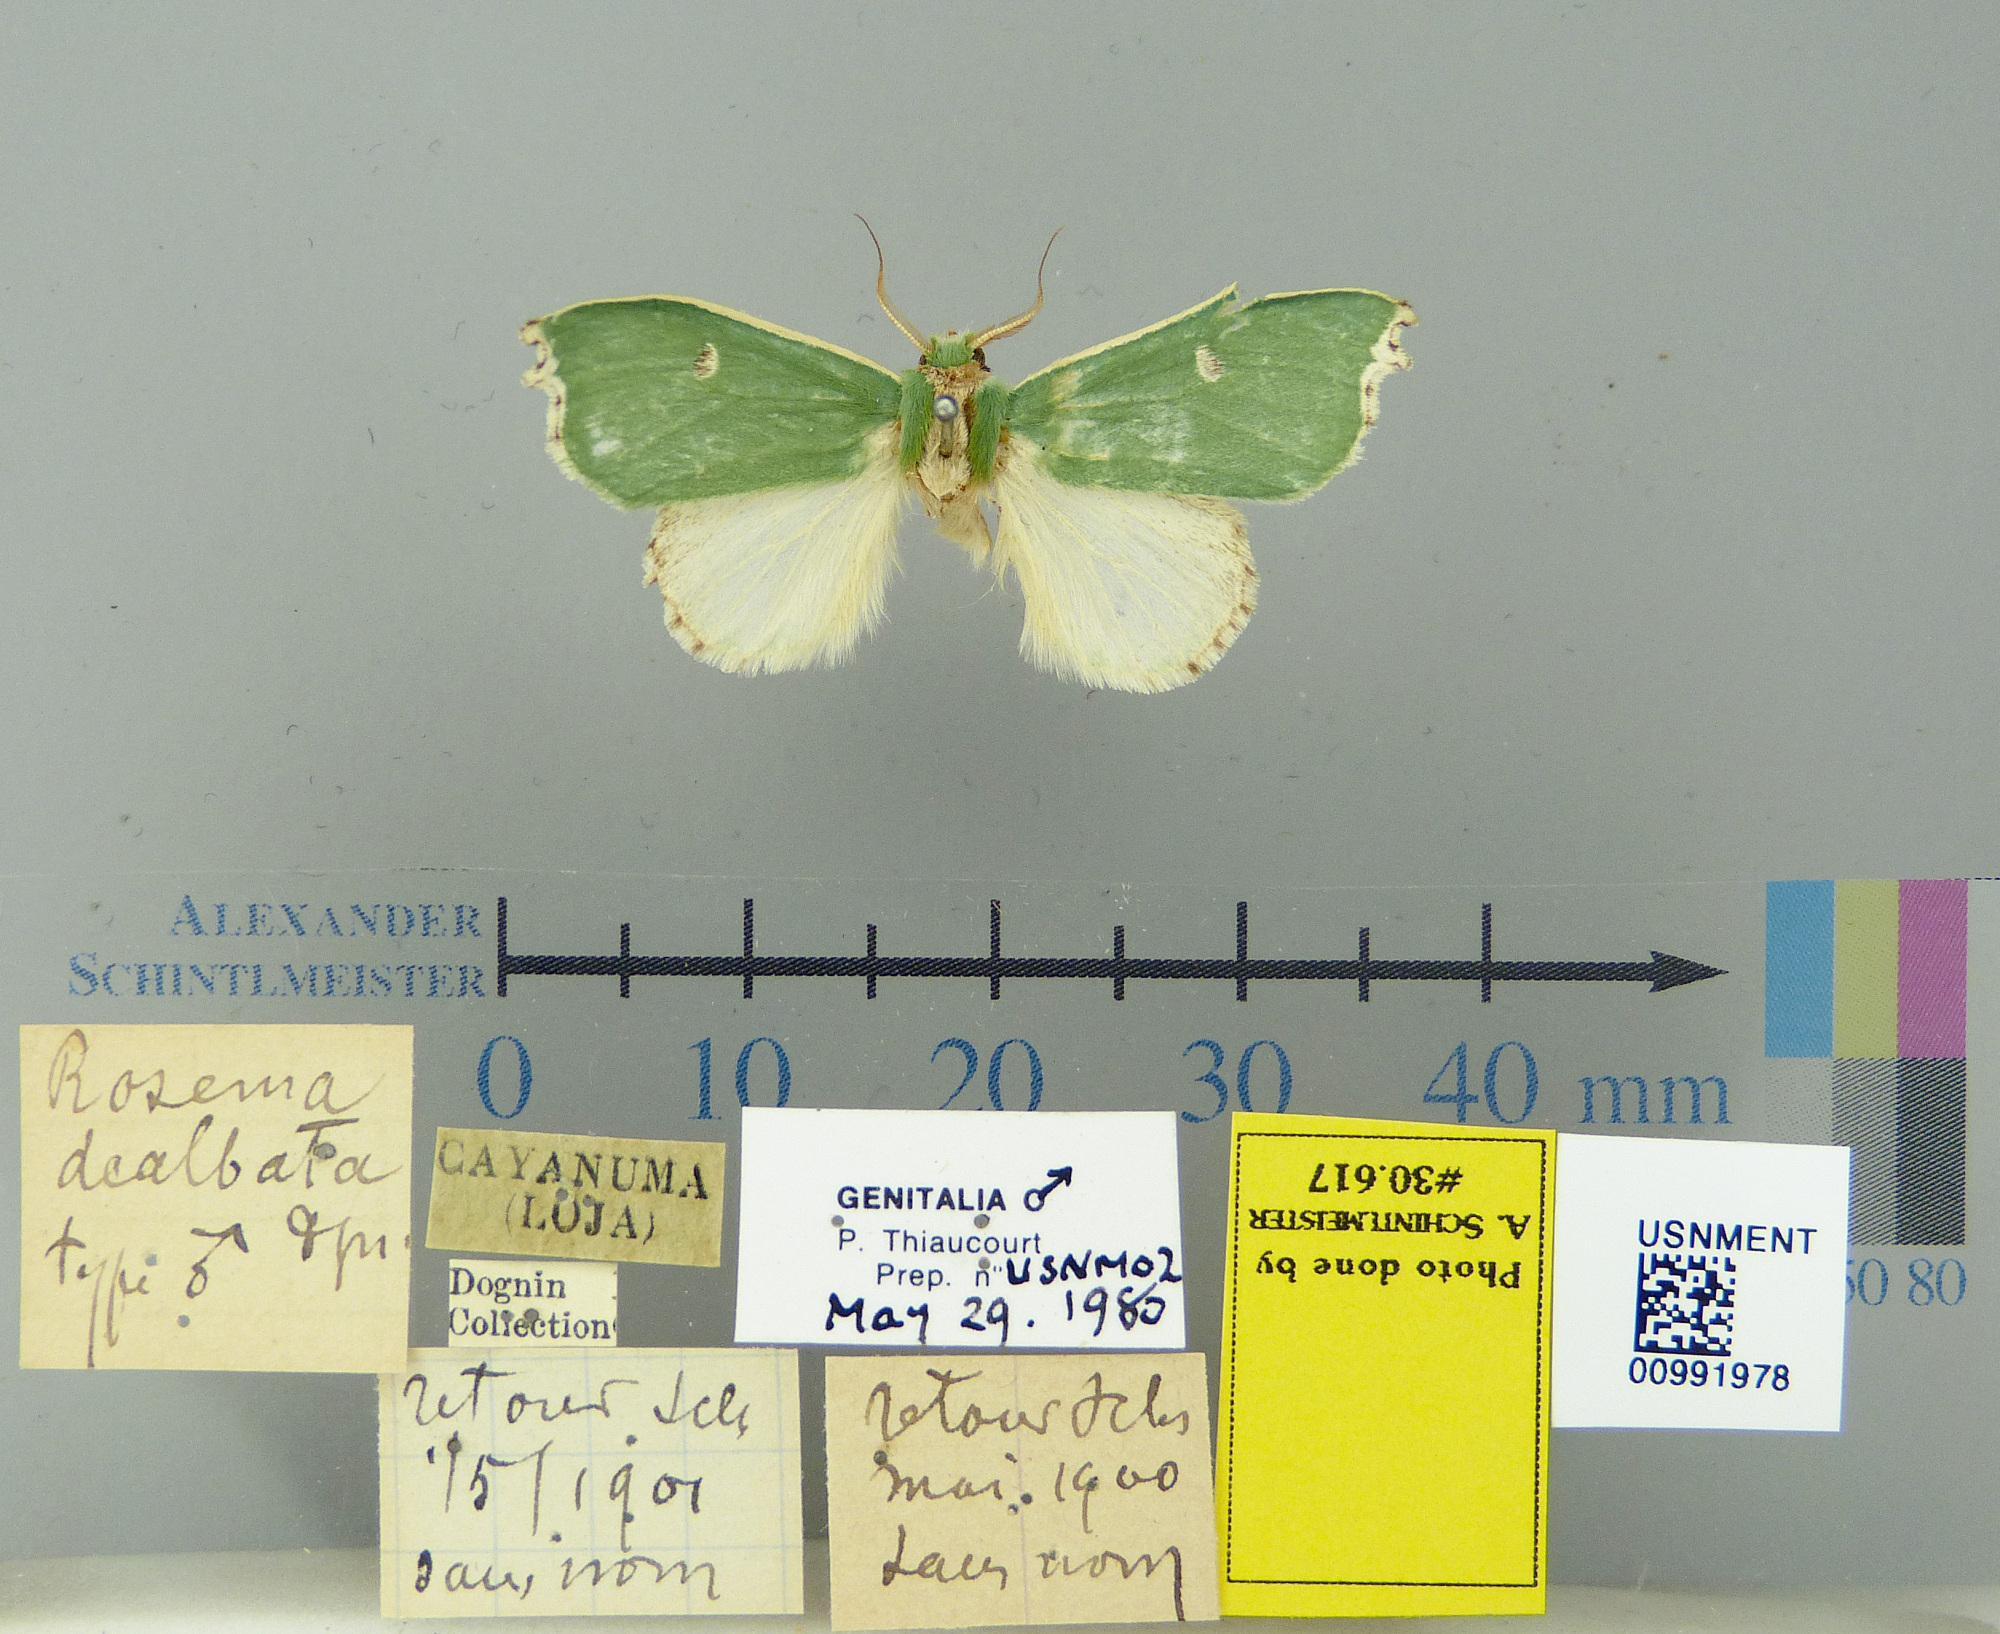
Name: Rosema dealbata
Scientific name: Rosema dealbata Dognin, 1901
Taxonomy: Animalia, Arthropoda, Insecta, Lepidoptera, Notodontidae
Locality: Cayanuma, Loja, Loja, Ecuador